Concepció Ferrer

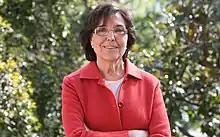

Concepció Ferrer Casals (born 27 January 1938) is a Spanish philologist, teacher and politician, the Second Deputy Defender of the People of Spain since 2012.